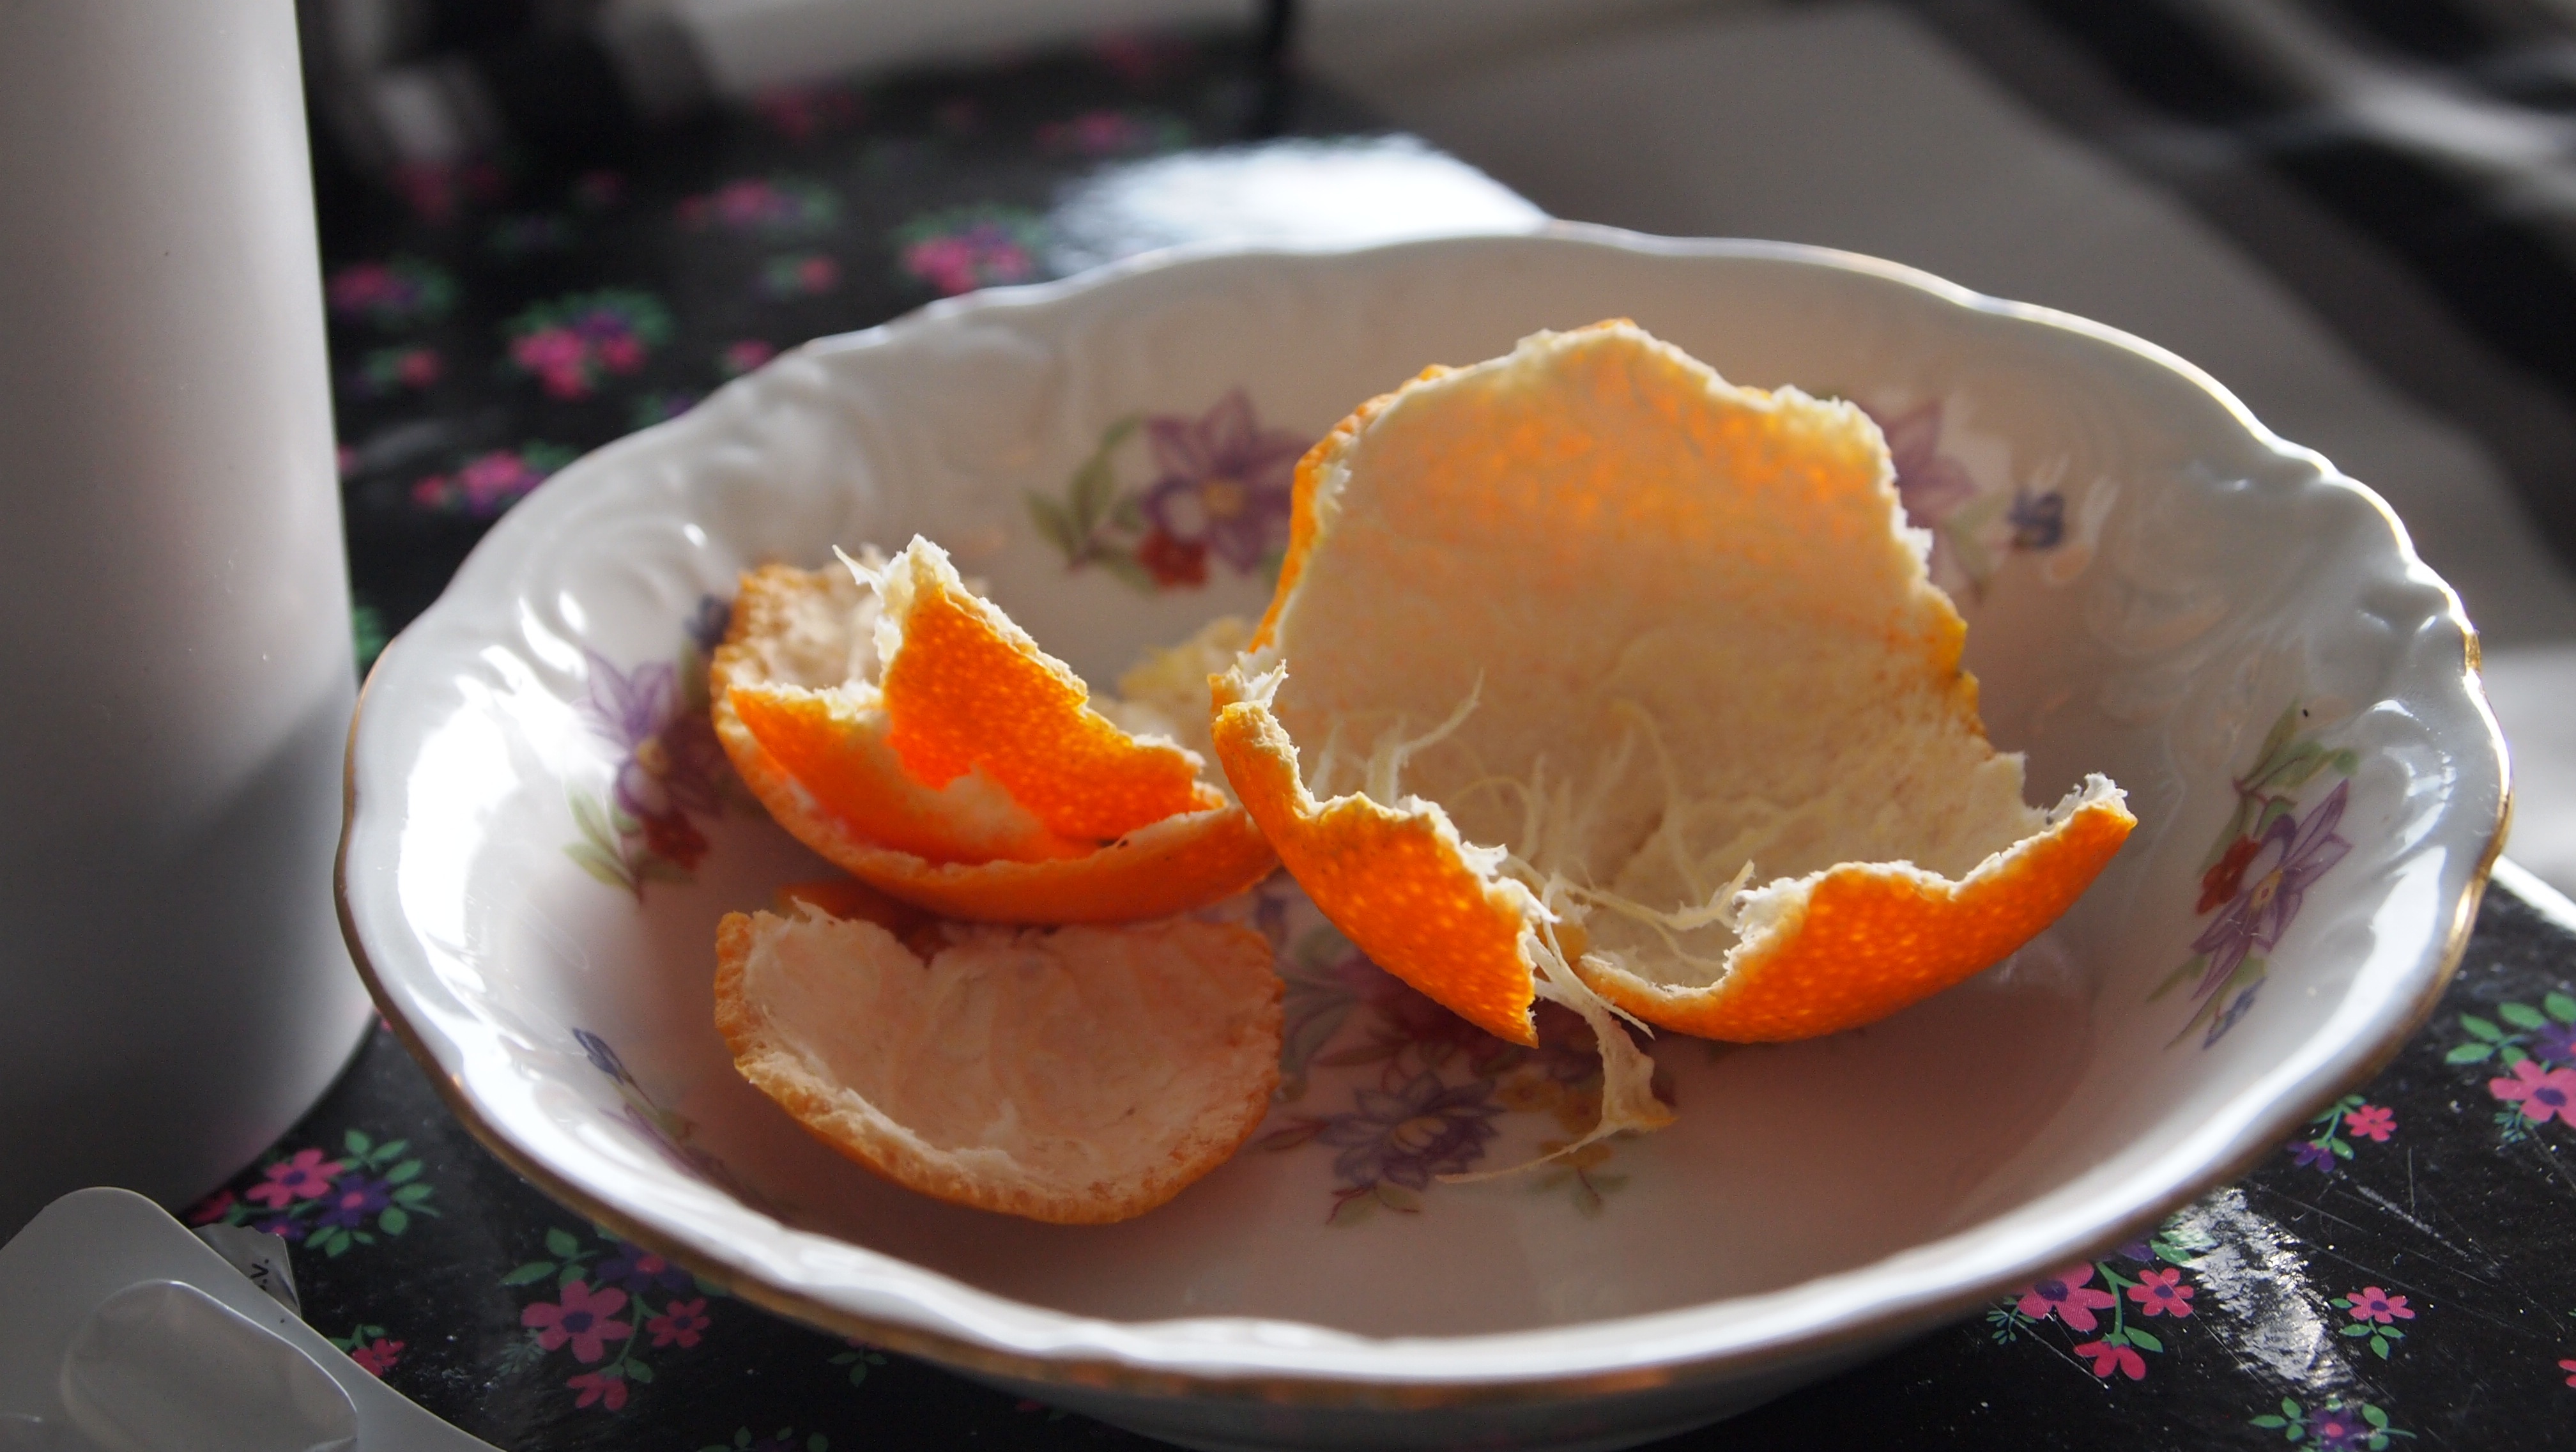
plant, fruit, orange, dish, meal, food, produce, vegetable, fresh, kitchen, breakfast, healthy, ice cream, dessert, peel, tasty, mandarin, porcelain, vitamins, sick, brunch, flowering plant, land plant